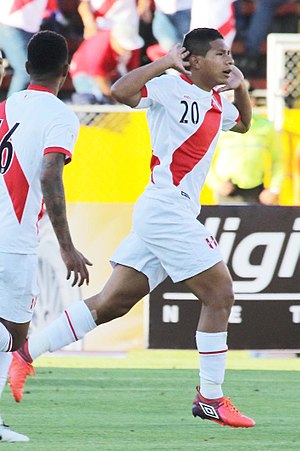
Edison Flores
Edison Flores efter at have scoret et mål mod Ecuador under kvalifikationskampen for verdensmesterskabet i 2018.
Edison Michael Flores Peralta er en peruviansk fodboldspiller, der spiller Morelia.